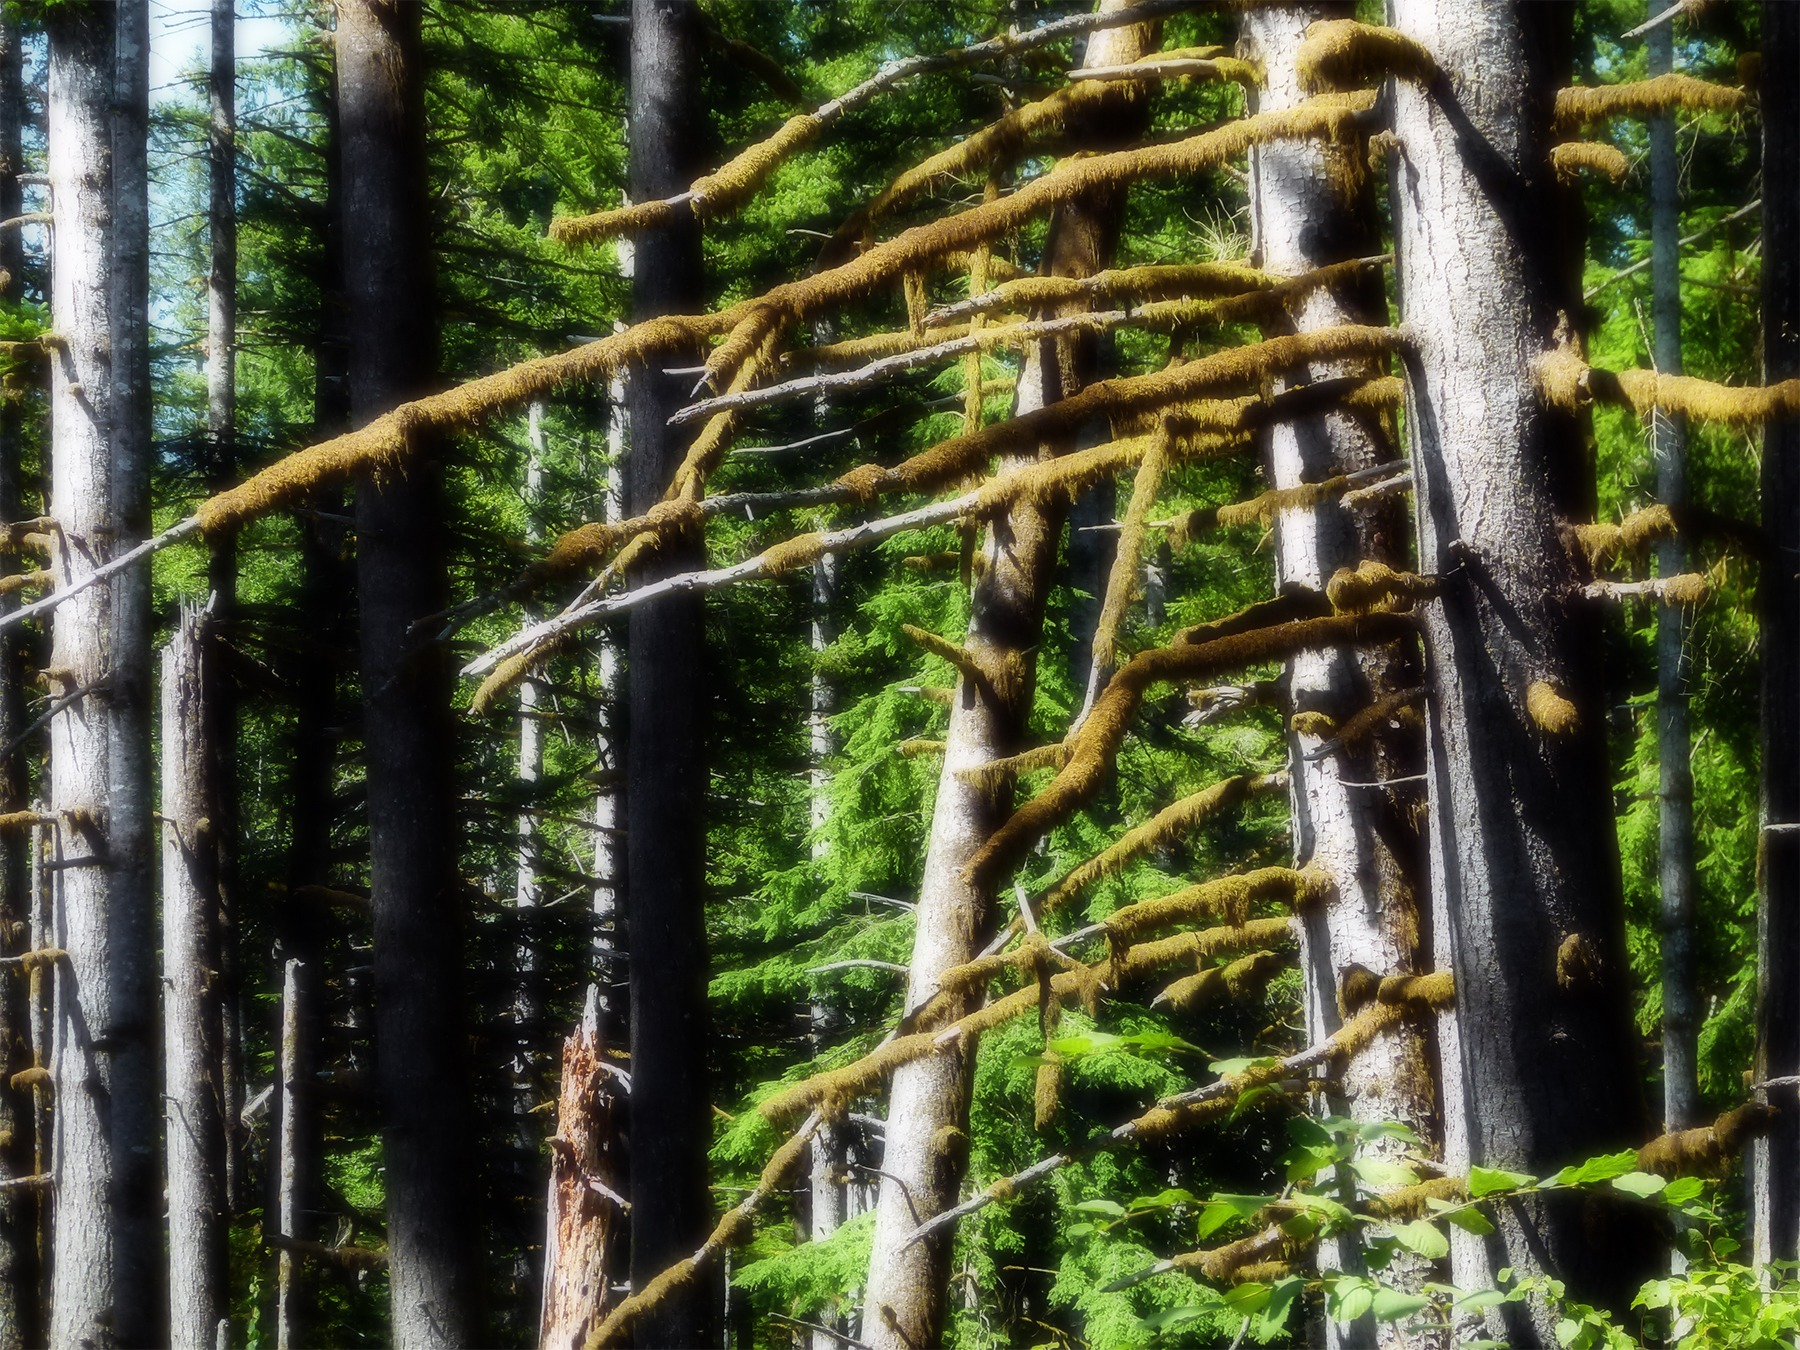
tree, nature, forest, branch, plant, trunk, moss, wildlife, green, jungle, plants, trees, leaves, rainforest, woodland, habitat, natural environment, woody plant, outdoor structure